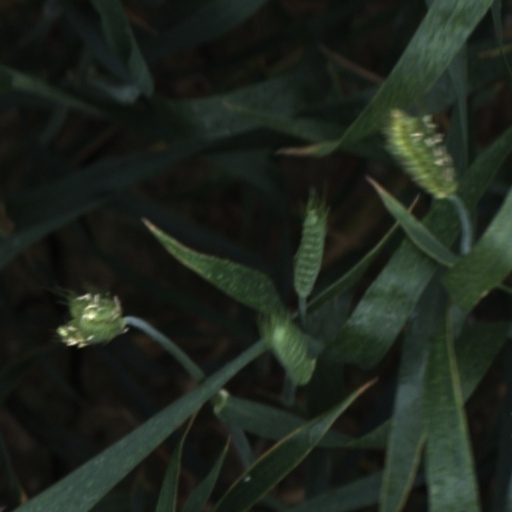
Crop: wheat